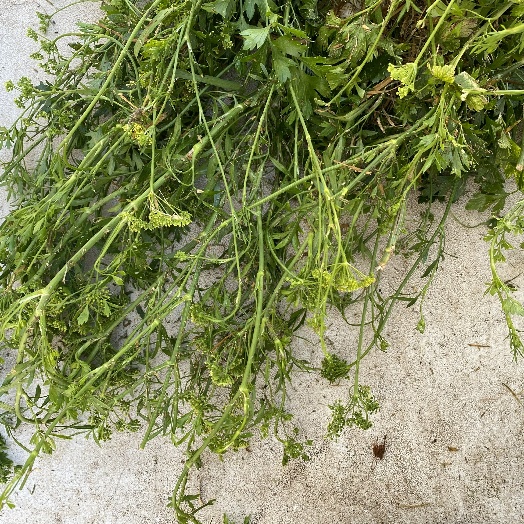
Label: Vegetation